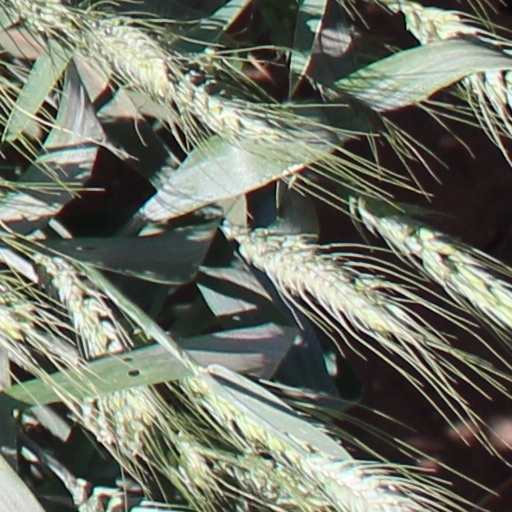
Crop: wheat